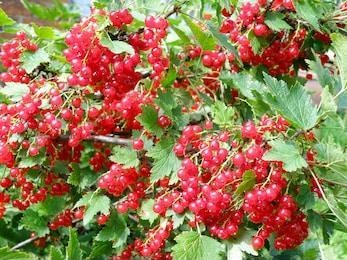
Label: redcurrant